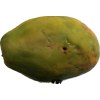
Label: papaya